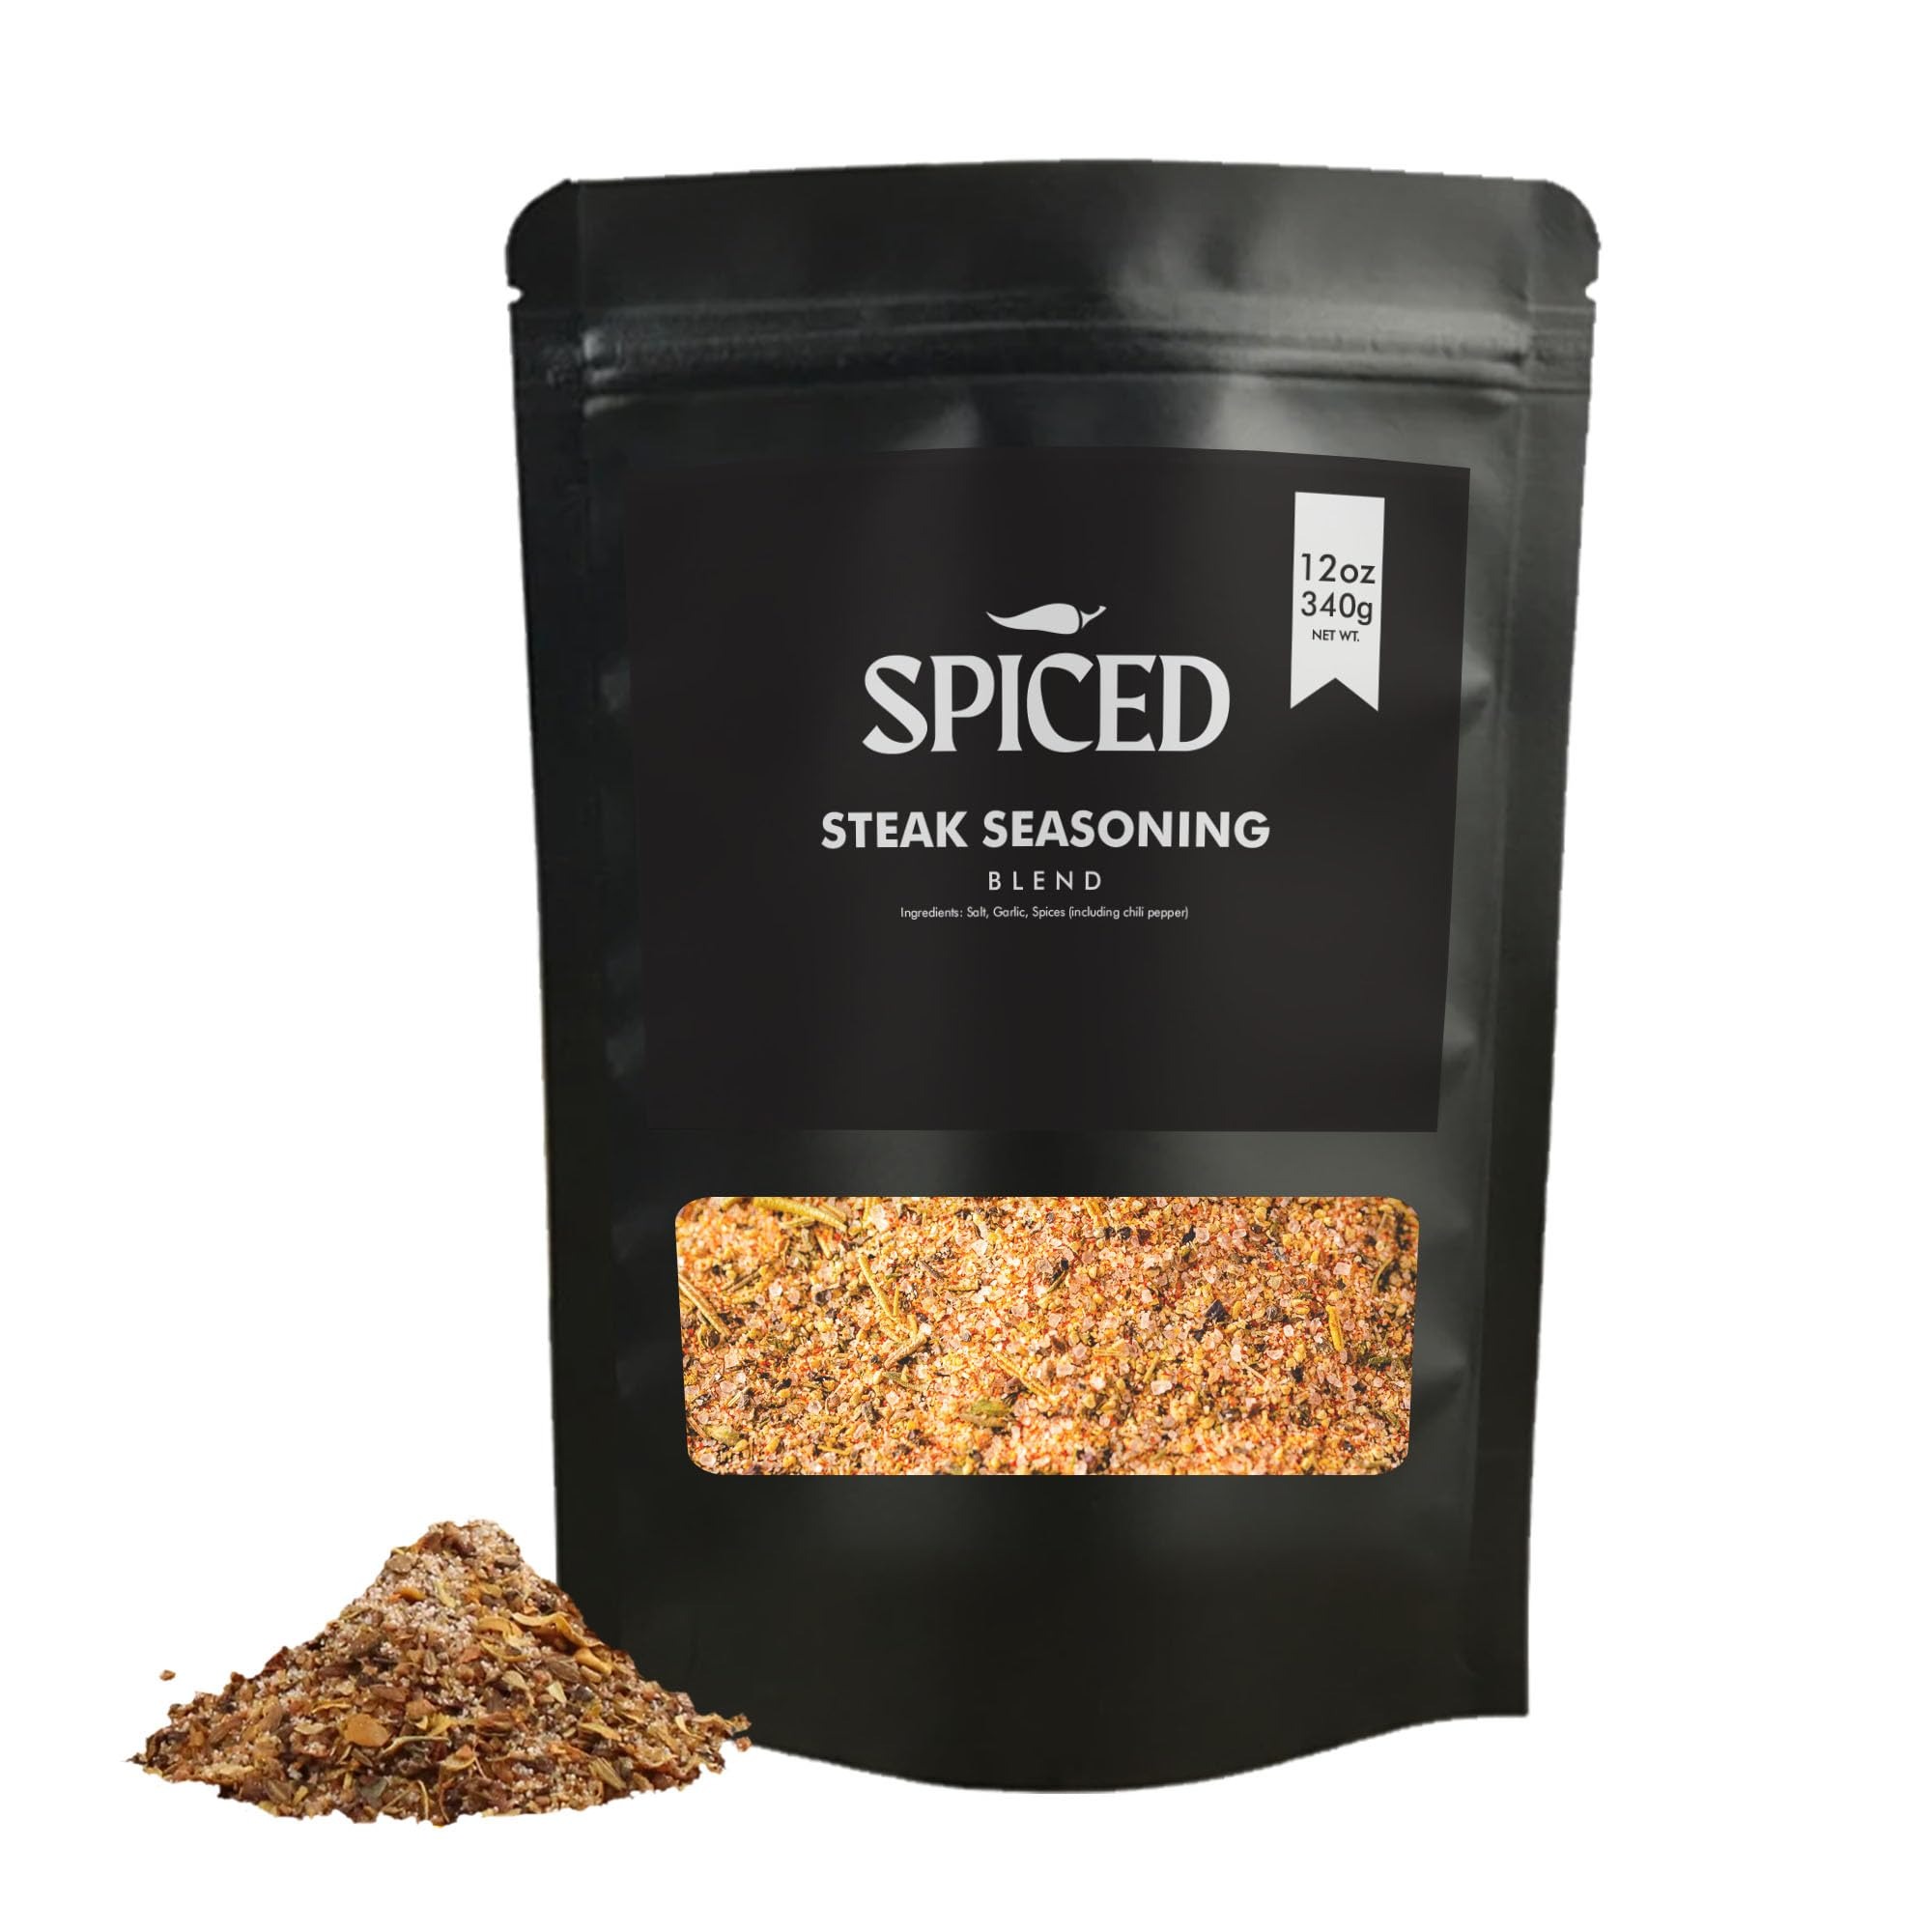
Item Name: SPICED Steak Seasoning, 12 Oz of Steak Seasoning Mix in Closable Bag for Cooking, Great Seasoning for Grilling, Roasting, Pan-Searing Your Favorite Meat
Bullet Point 1: Steak seasoning blend is a mixture of herbs and spices that is used to flavor steak. It typically includes a combination of ingredients such as salt, pepper, garlic, paprika, and other seasonings.
Bullet Point 2: Steak seasoning powder is intended to add depth and complexity to the flavor of steak and other meats, and can be used to add a bold, aromatic flavor to grilled, roasted, or pan-seared meats.
Bullet Point 3: Enhance the flavor of your steak with our signature blend of savory herbs and spices. Perfect for any cut of steak, our seasoning adds a delicious depth of flavor that will elevate your meal.
Bullet Point 4: Steak seasoning powder can be used to season a variety of meats, including steak, chicken, pork, and fish. It can be used to add flavor to meats before cooking, or as a finishing seasoning after cooking.
Bullet Point 5: Our Steak Seasoning Powder is Made with 100% Natural Ingredients, Non-GMO, No Preservatives or MSG and Certified Kosher. It Tastes Good Too.
Product Description: Looking for the perfect seasoning for your next steak night? Look no further than our delicious steak seasoning powder! Made with a blend of aromatic herbs and spices, this seasoning will take your steak from good to great in just a few shakes. Simply rub it onto your steak before grilling, roasting, or pan-searing to add a bold, flavorful crust. But our steak seasoning powder isn't just for steaks! Try it on chicken, pork, or fish for a delicious, aromatic flavor boost. And don't stop there - this versatile seasoning can be used in all sorts of dishes, from soups and stews to sauces and marinades. So why wait? Add some sizzle to your next meal with our tasty steak seasoning powder. Trust us, your taste buds will thank you.
Value: 12.0
Unit: Ounce

Price: 9.995